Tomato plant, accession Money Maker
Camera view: vertical (180 deg); turntable rotation: 30 degrees
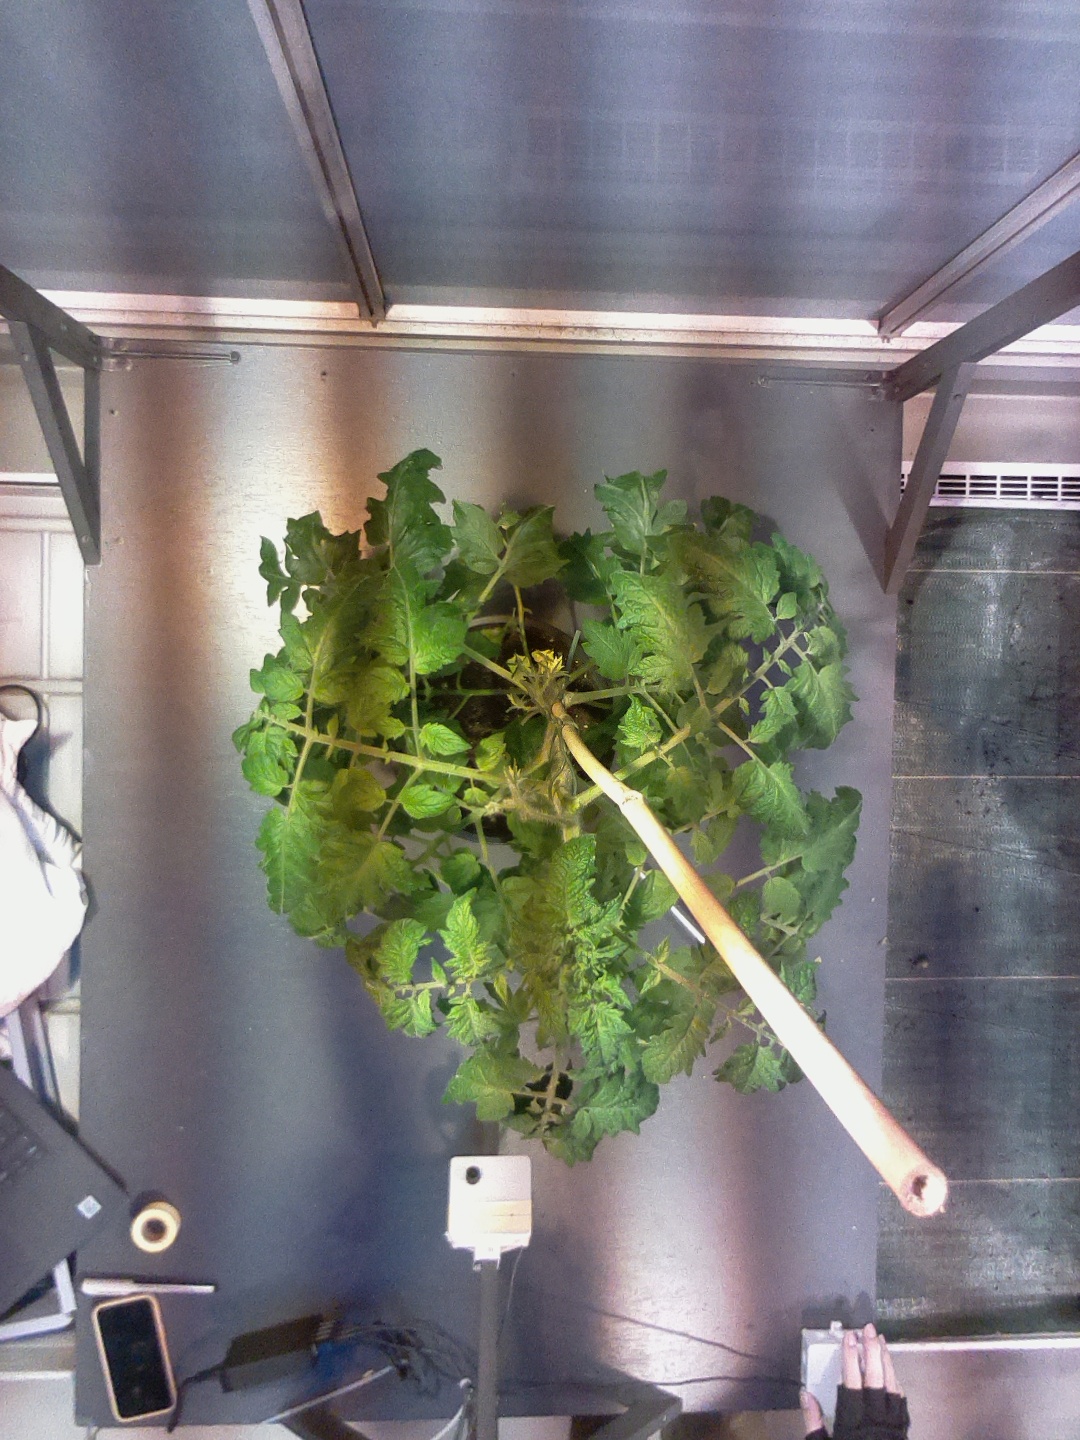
BBCH growth stage 64: 40%-50% of flowers open